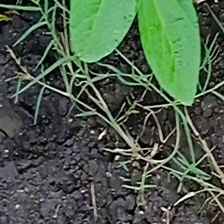
Weed species: Harali_(Cynodon_dactylon)